Ogallala Aquifer

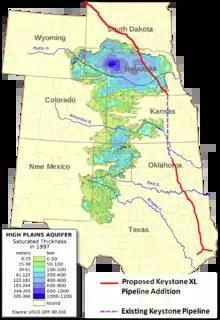
A map showing aquifer thickness of the Ogallala Aquifer with the proposed Keystone XL pipeline route laid over.

The regions overlying the Ogallala Aquifer are some of the most productive regions in the United States for ranching livestock, and growing corn, wheat, and soybeans. The success of large-scale farming in areas that do not have adequate precipitation and do not always have perennial surface water for diversion has depended heavily on pumping groundwater for irrigation.